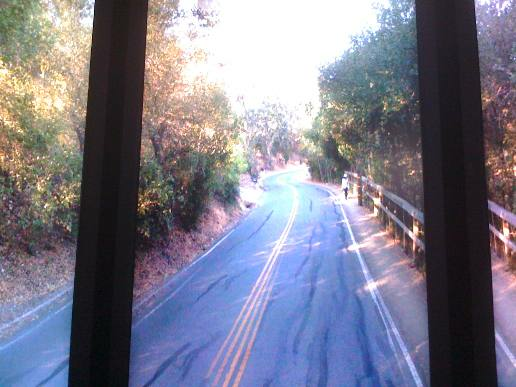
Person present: No